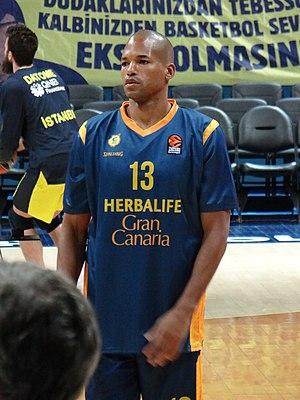
Cet article liste les effectifs des équipes participant à la Coupe du monde de basket-ball masculin 2019.